Acámbaro

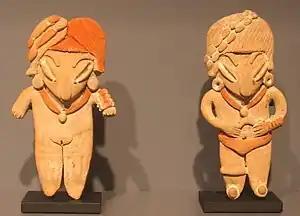
Two Chupicuaro culture ceramic figurines, 500 – 0 B.C.

The name Acámbaro is derived from a Purépechan term meaning "place of magueyes". The first inhabitants of this area belonged to the Chupicuaro culture, one of the oldest in Mesoamerica. Their origin is estimated to be from 1200 B.C. In this region there have been valuable archaeological finds of ceramic that are now exhibited at the local museum.